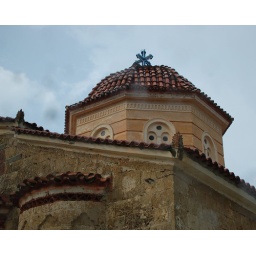
The cross on top of the cupola is outlined in blue neon.